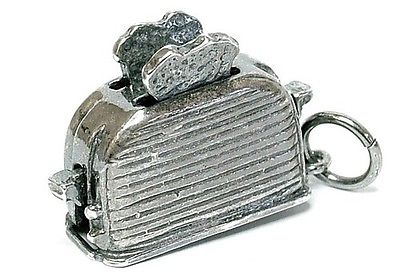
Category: toaster